Deim Zubeir

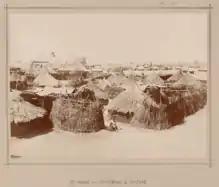

In 1873, the Ottoman rulers of Sudan acknowledged Zubeir's power and granted him the title of governor over Bahr El Ghazal. One year later, he conquered the Darfur sultanate with his army of bazinger slave soldiers. As Zachary Berman concludes, Deim Zubeir was ""simultaneously imperial and imperialized, an empire unto himself as well as part of overlapping overarching powers.""